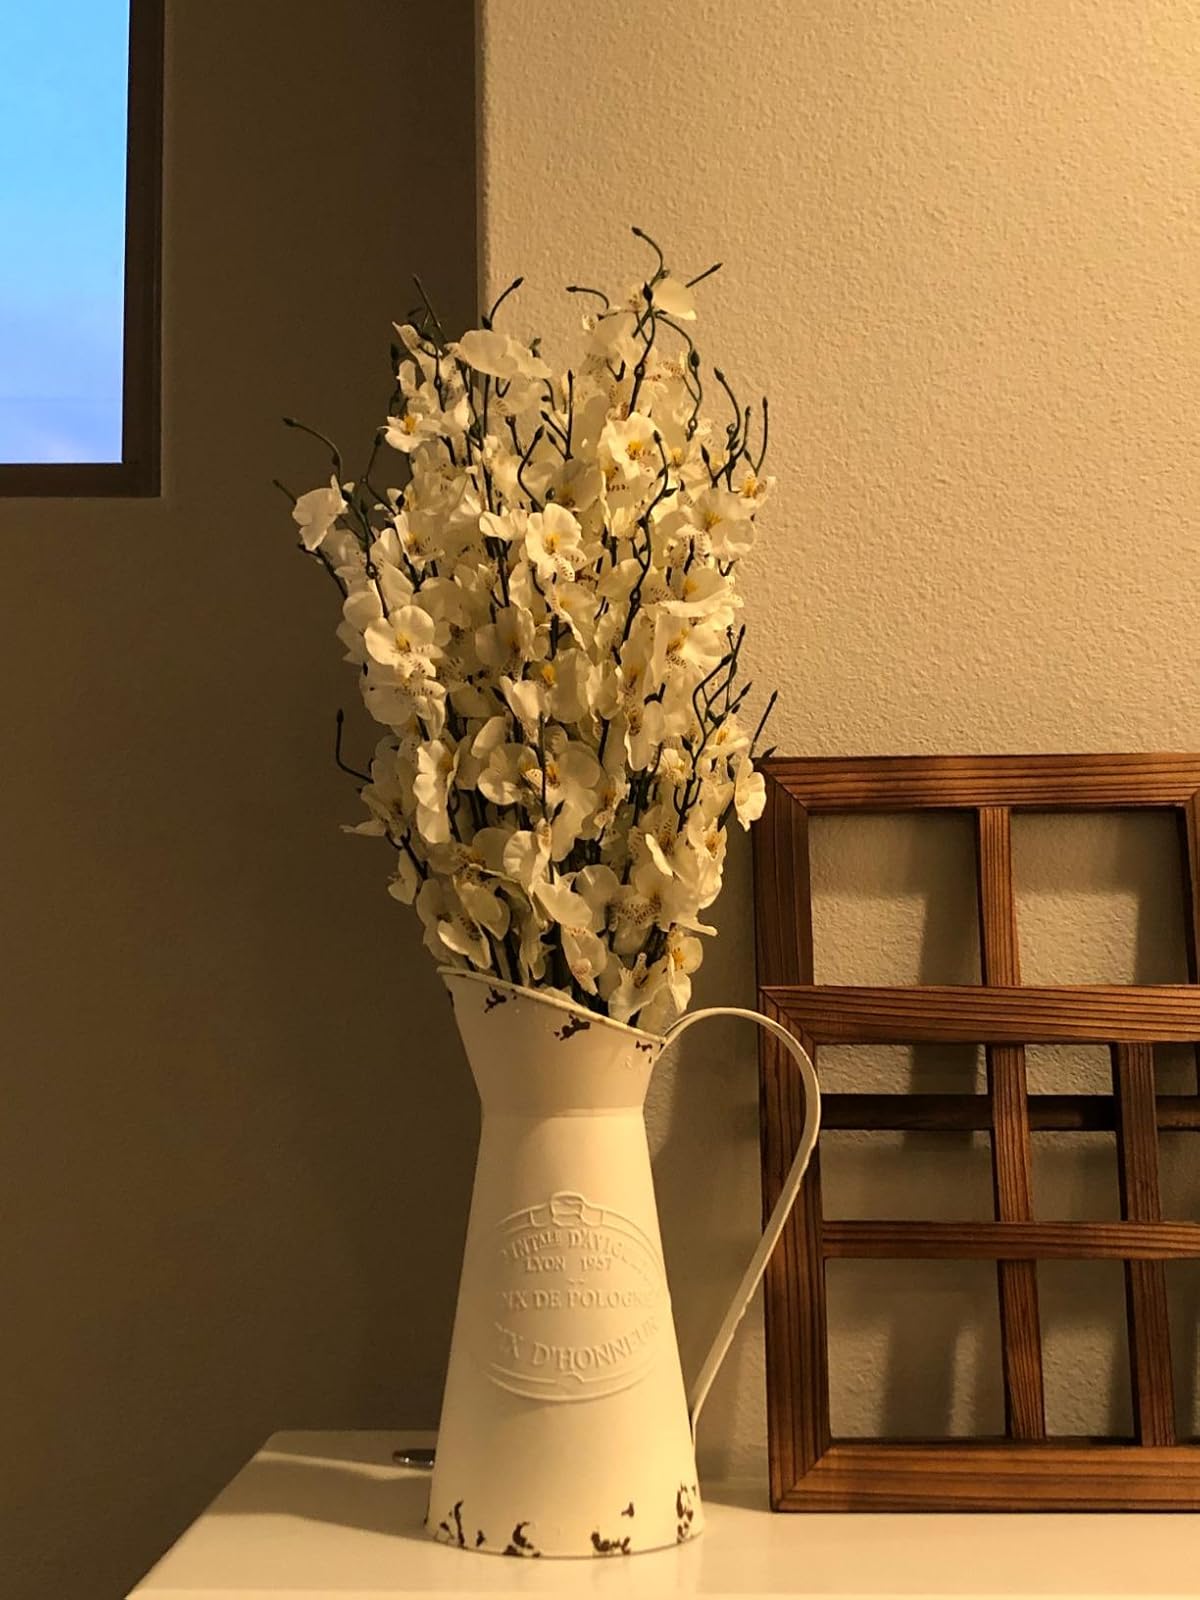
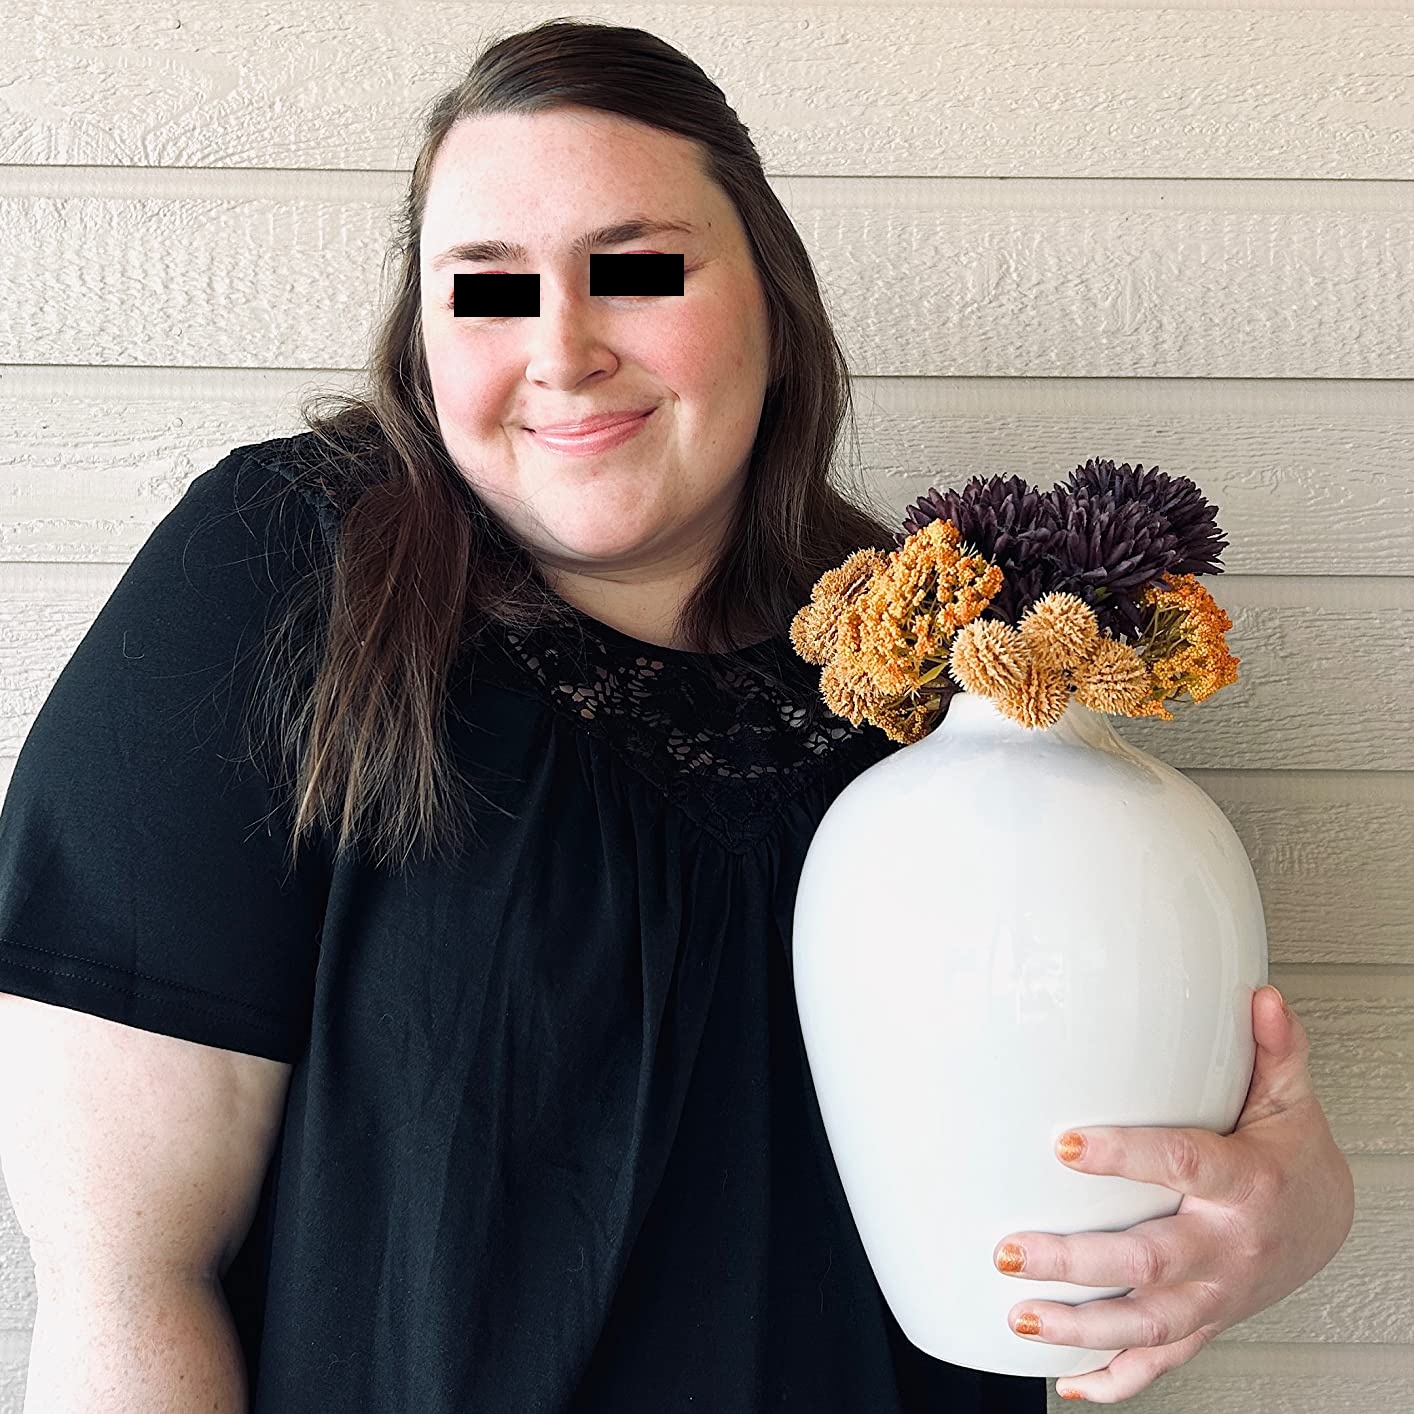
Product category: vase
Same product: no